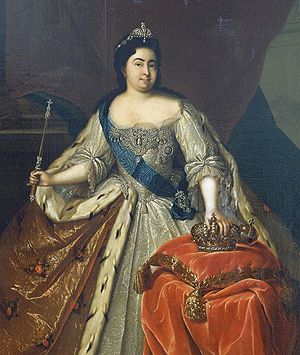
Katharina 1. af Rusland
Portræt udført af Jean-Marc Nattier i 1717
Katharina 1. af Rusland, var Peter den Stores anden hustru og kejserinde. Hun var også Peters medregent fra 1724, til han døde året efter.